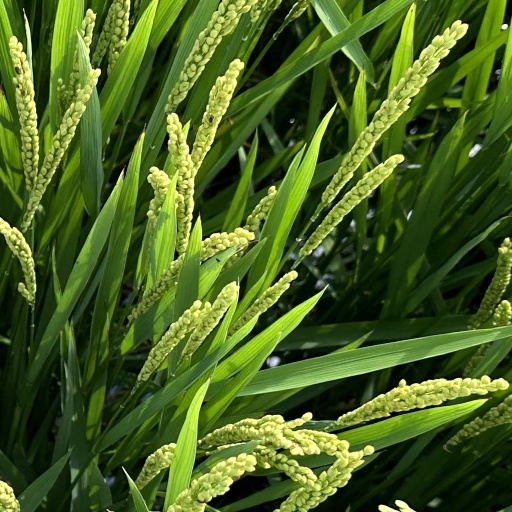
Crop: rice